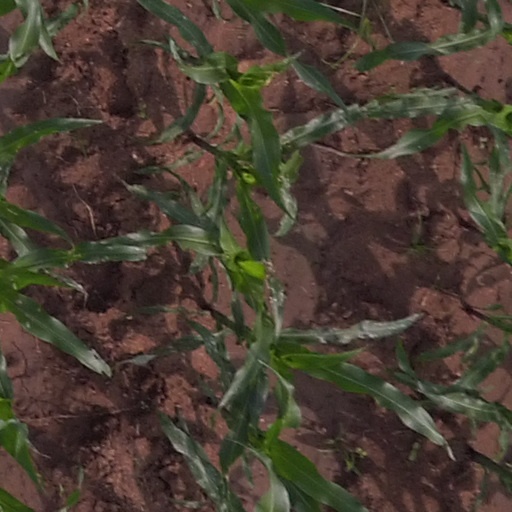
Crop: maize; corn